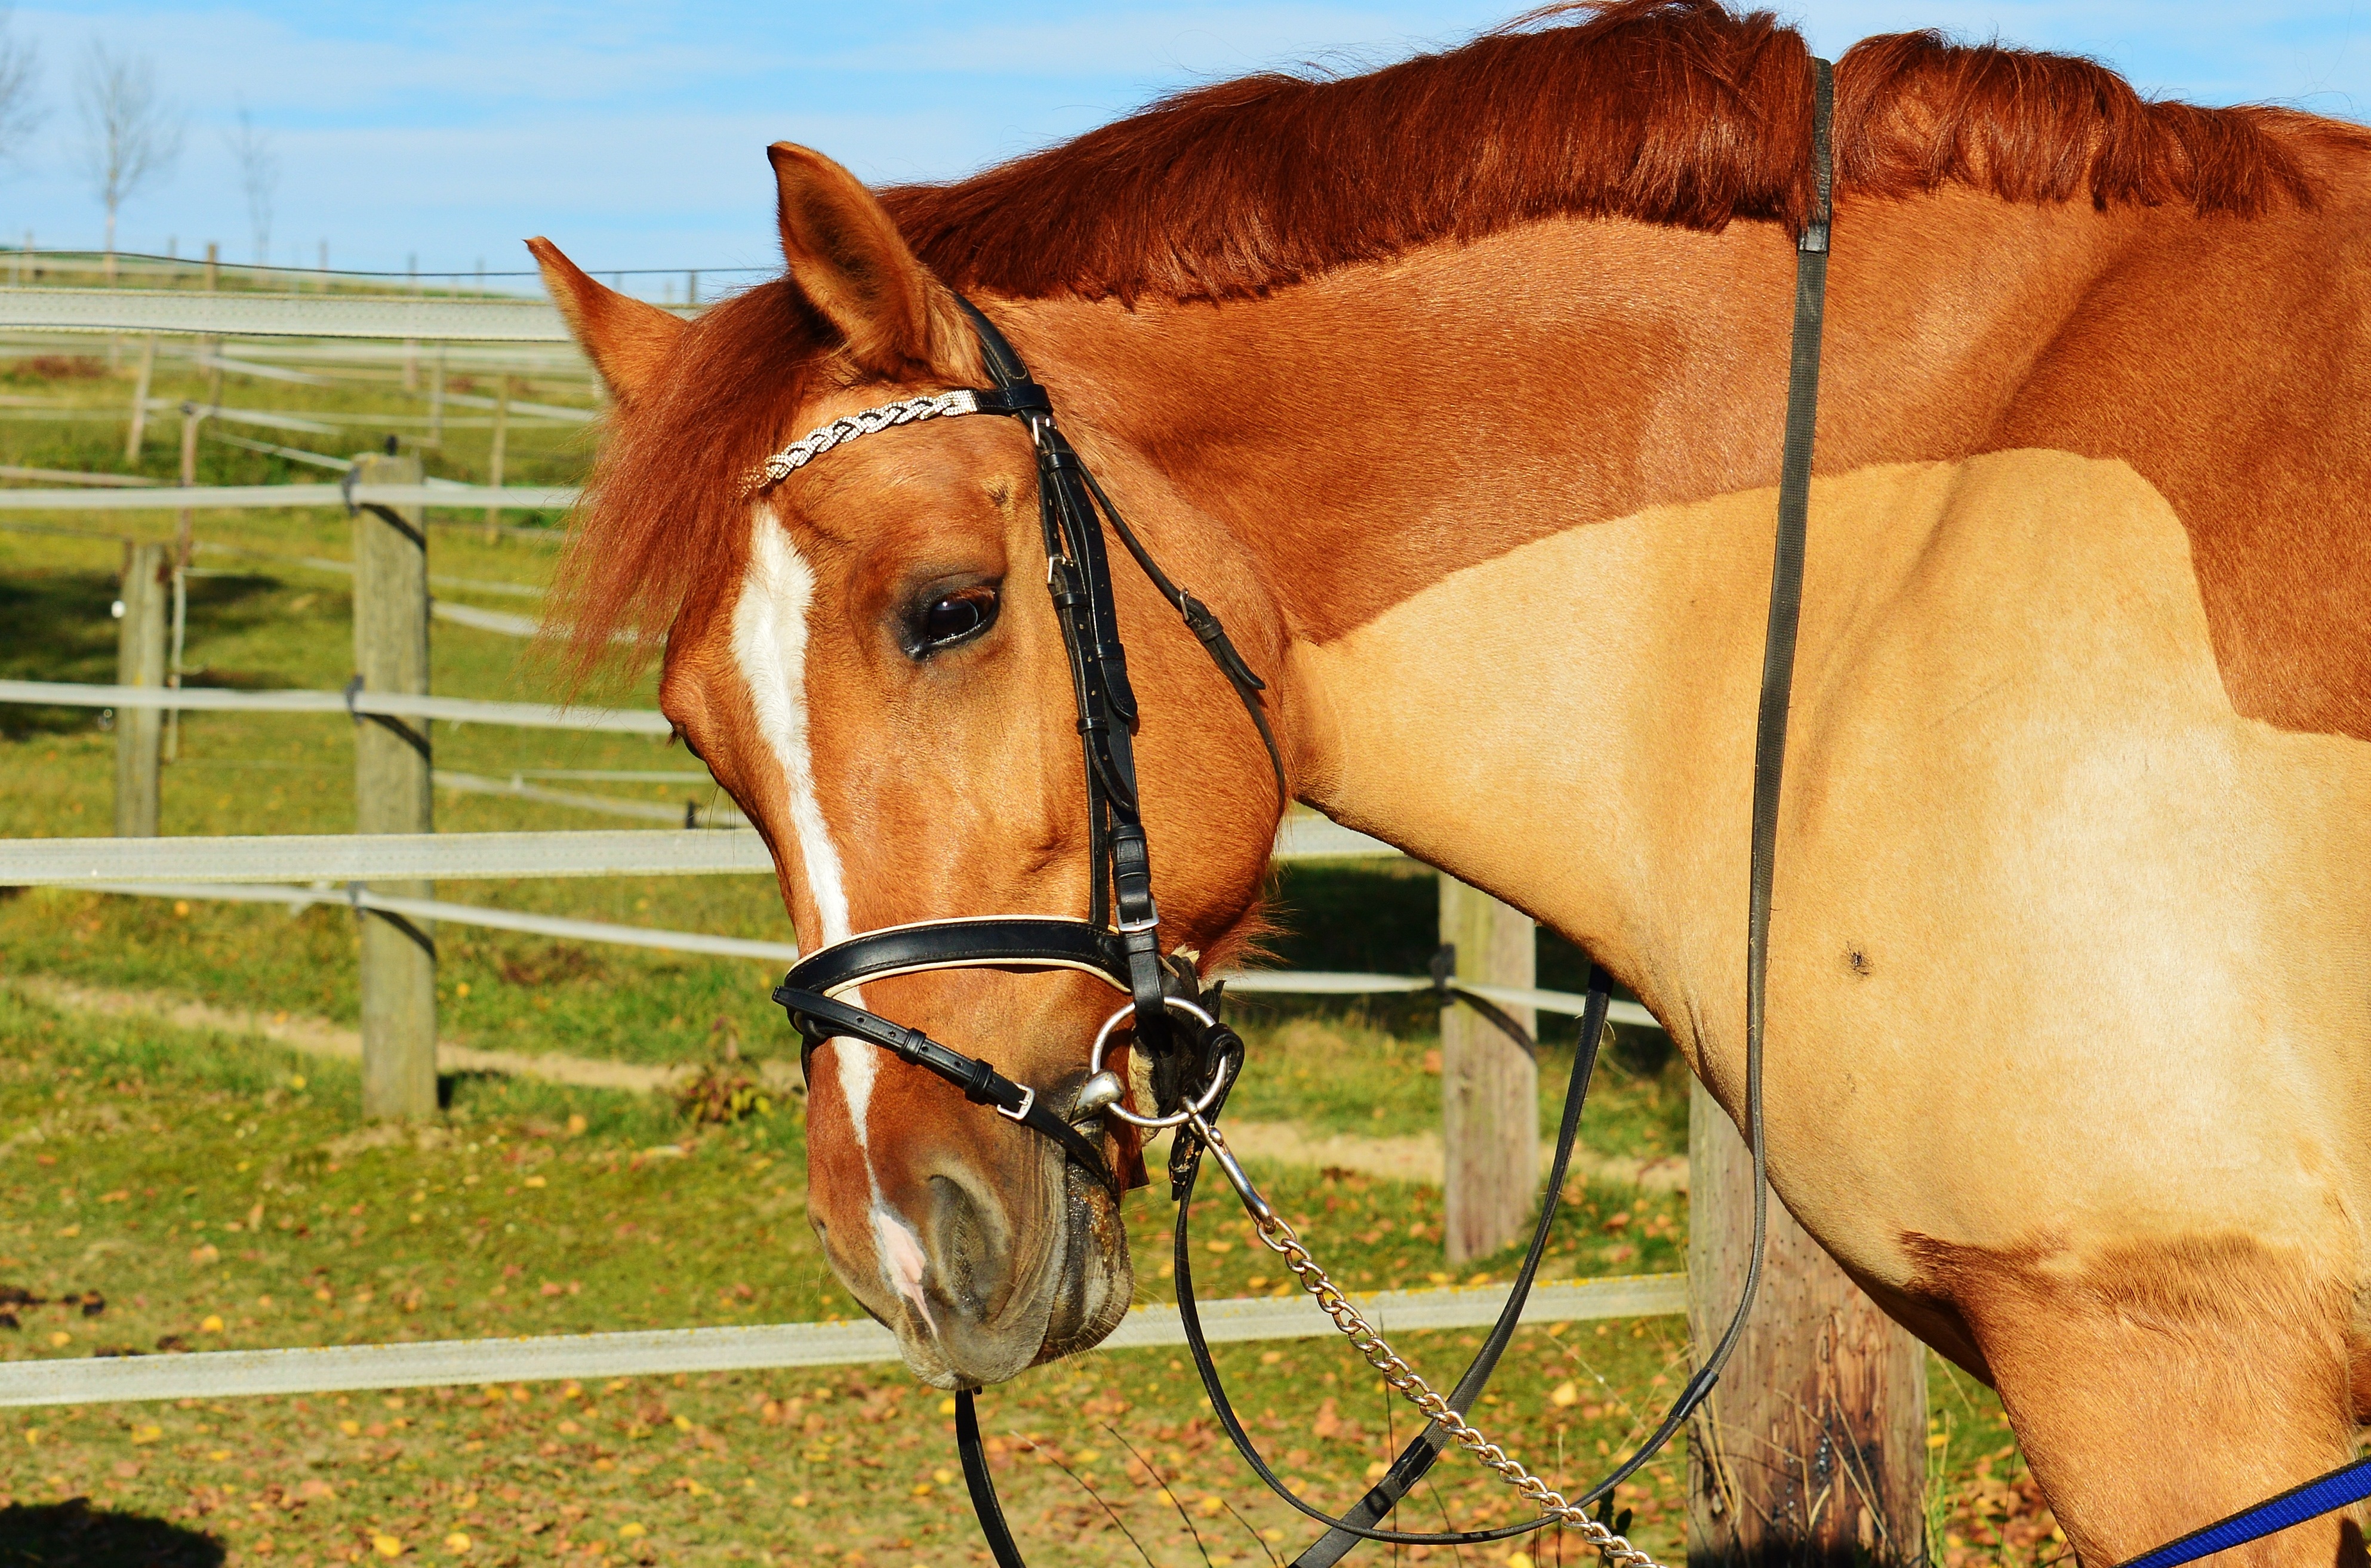
meadow, animal, horse, brown, rein, mammal, stallion, mane, ride, bridle, shaving, mare, coupling, halter, reiterhof, pack animal, horse like mammal, mustang horse, horse harness, horse tack, winter shaving